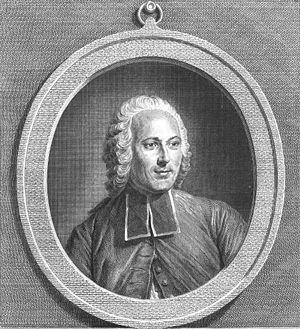
Jean Antoine Nollet, connu surtout sous le nom de l’abbé Nollet, né à Pimprez le 19 décembre 1700 et mort à Paris le 24 avril 1770, est un physicien français. Il fut associé aux travaux de Du Fay et de Réaumur.